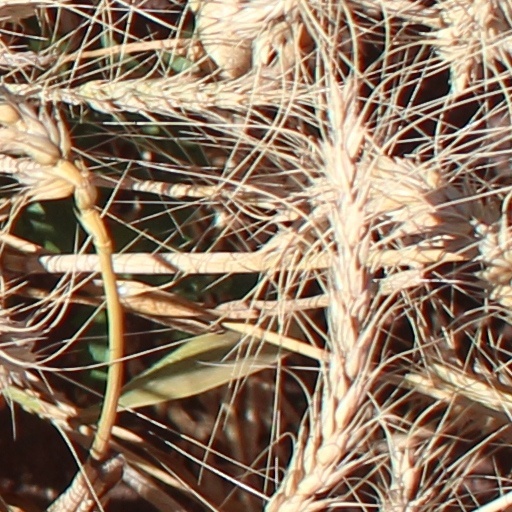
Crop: wheat